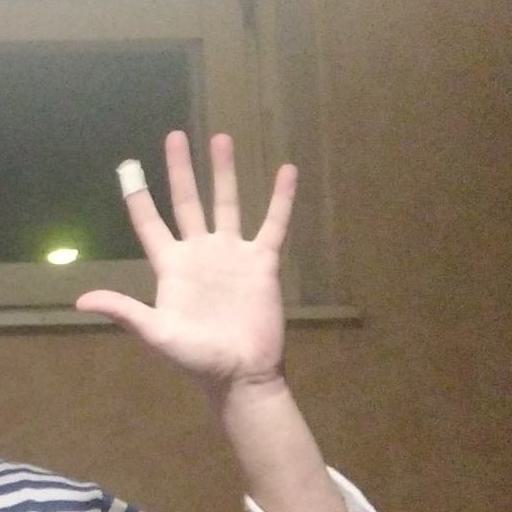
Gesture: palm